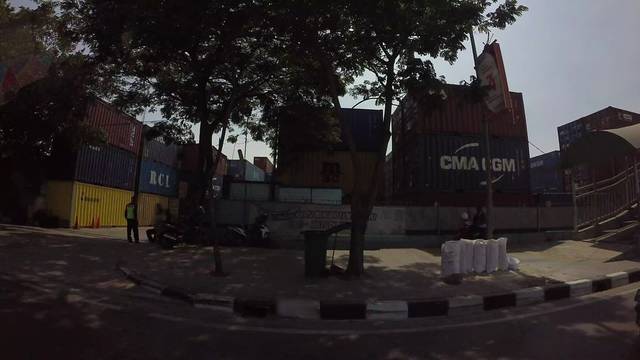
Region: Indonesia
Coordinates: -6.125, 106.894